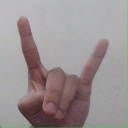
अक्षर: श